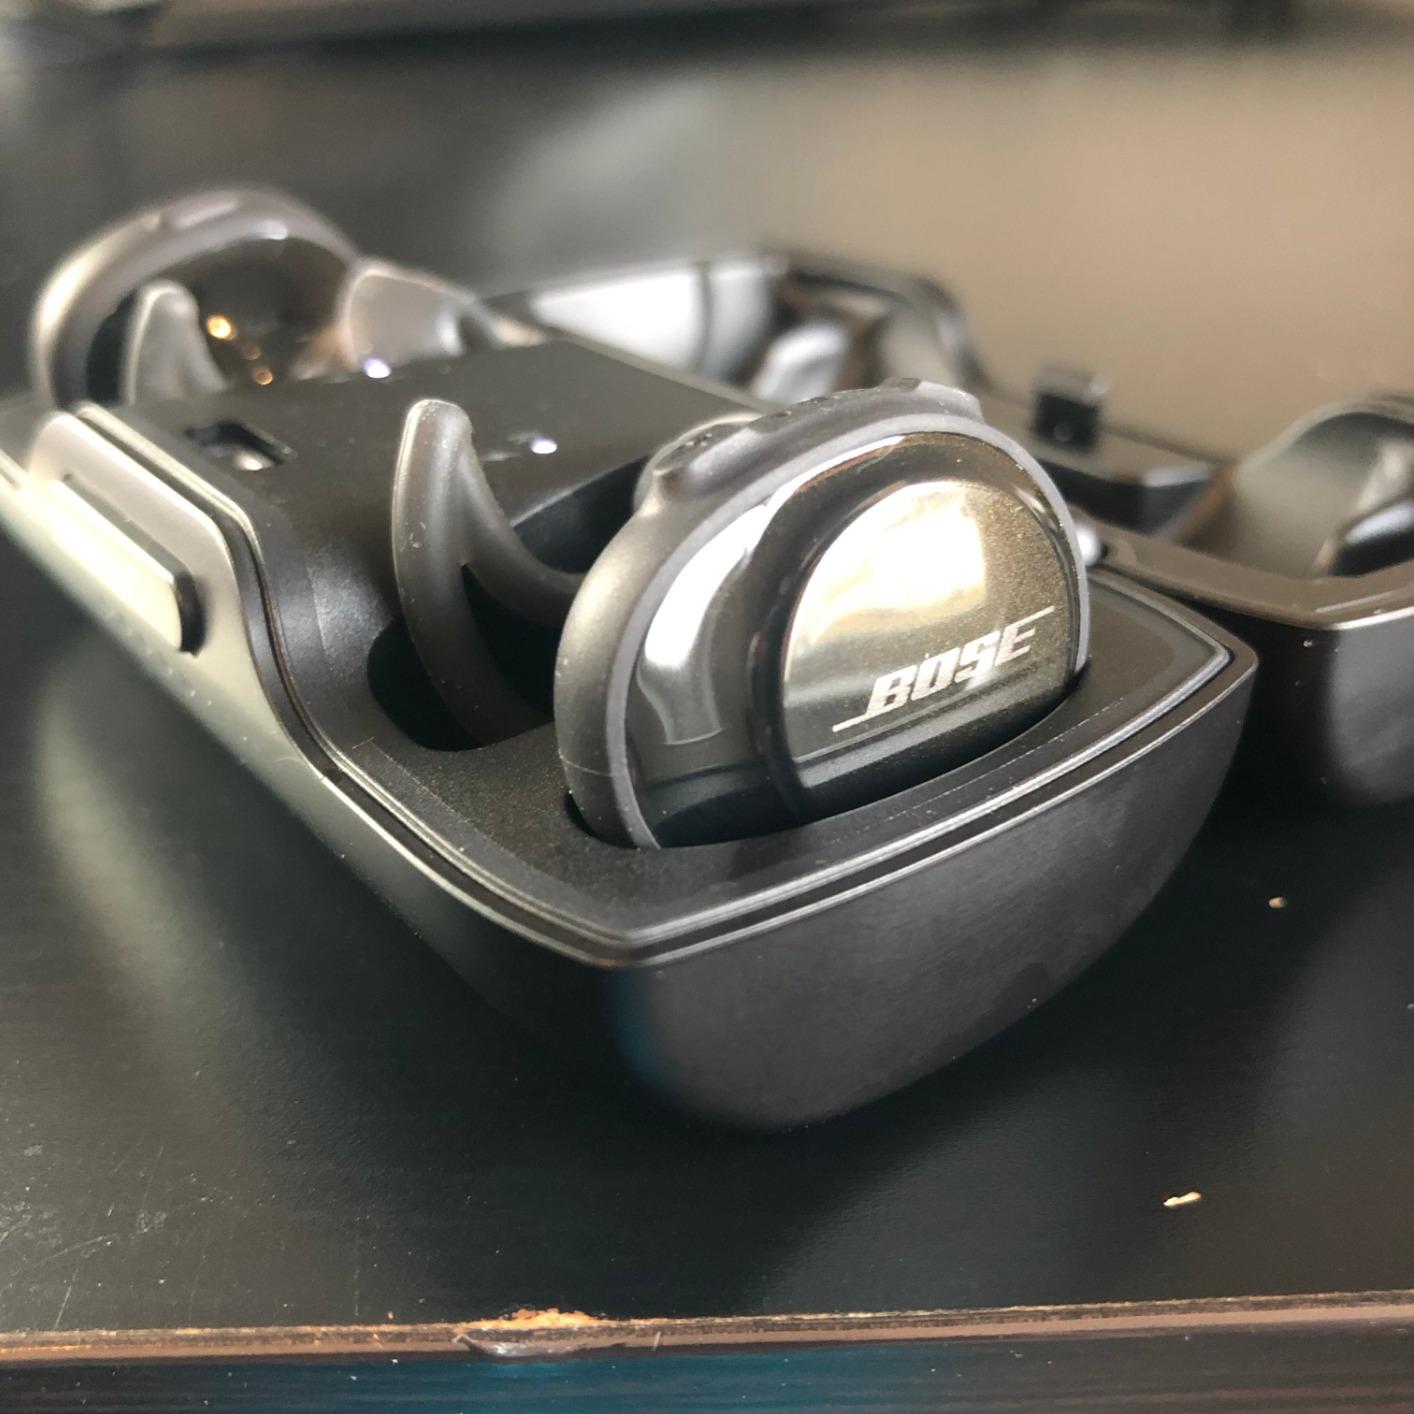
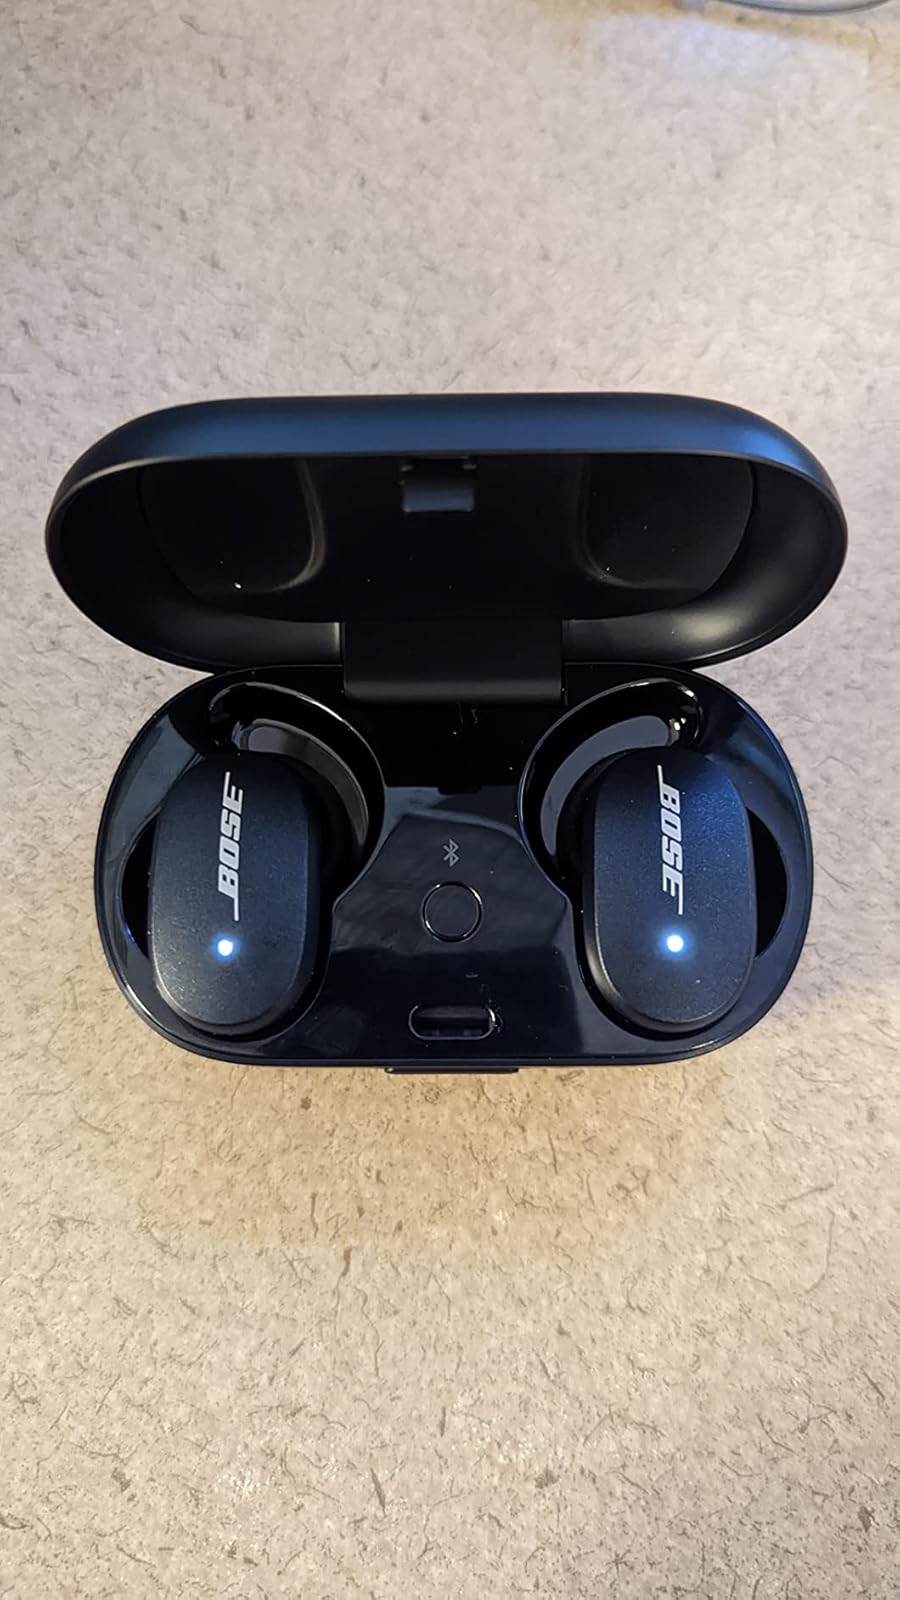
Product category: earbuds
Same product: no